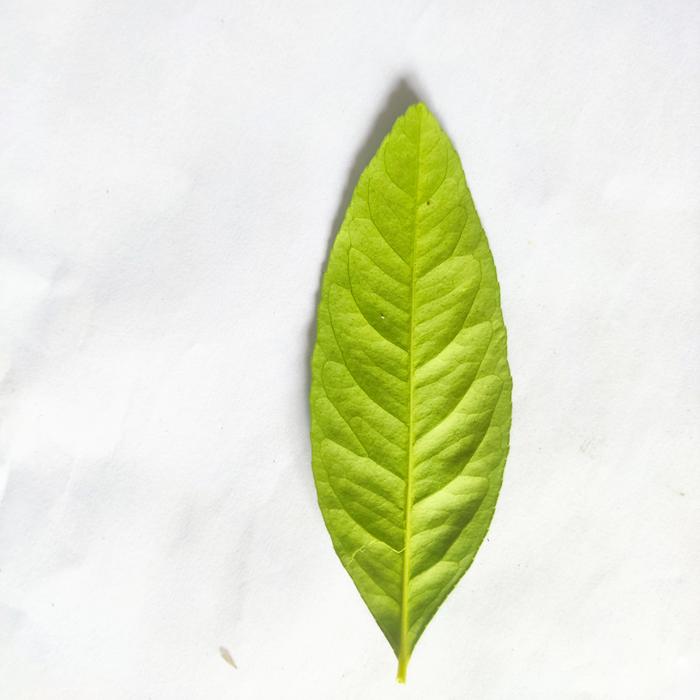
Crop: Lemon
Leaf condition: Healthy_Leaf